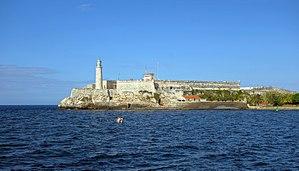
Vue sur le Castillo de los Tres Reyes del Morro de La Havane.
Le fort El Morro est un fort qui défend le côté est de l'entrée de la baie de La Havane, au nord de la ville cubaine de La Havane. Perché sur un promontoire en face de la Vieille Havane, elle peut être vue de fort loin dominant l'entrée du port. La forteresse est nommée d'après les trois rois mages de la Bible.
Liste des phares de Cuba : De nombreux phares cubains ne sont pas automatisés et des gardiens sont sur place dans la plupart des endroits. Certaines des stations sont composées de gardiens civils, mais certaines sont des postes militaires strictement limités.